Boarding school

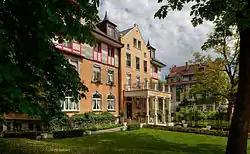
Institut auf dem Rosenberg

Boarding schools in Britain started in medieval times when boys were sent to be educated by literate clerics at a monastery or noble household. In the 12th century, the Pope ordered all Benedictine monasteries such as Westminster to provide charity schools, and many public schools started when such schools attracted paying students. These public schools reflected the collegiate universities of Oxford and Cambridge, as in many ways they still do, and were accordingly staffed almost entirely by clergymen until the 19th century. Private tuition at home remained the norm for aristocratic families, and for girls in particular, but after the 16th century, it was increasingly accepted that adolescents of any rank might best be educated collectively. The institution has thus adapted itself to changing social circumstances over 1,000 years.